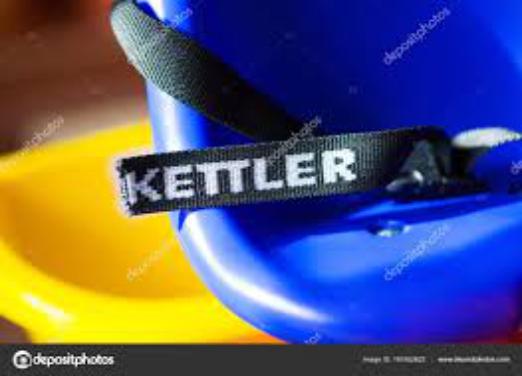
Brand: kettler
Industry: Necessities